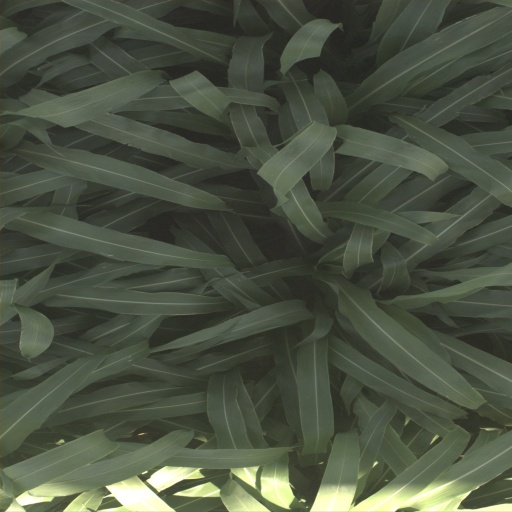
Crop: sorghum